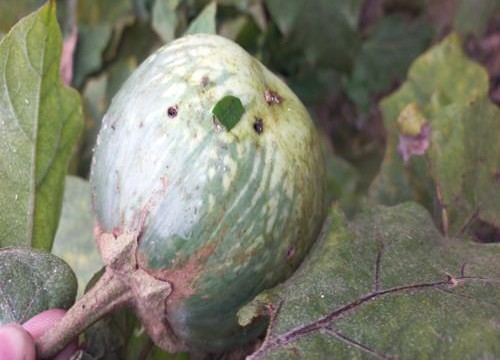
Label: Shoot and Fruit Borer